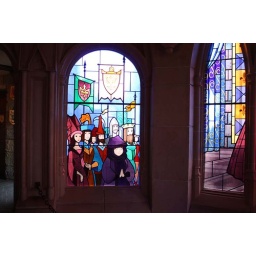
Stained glass window in caslte